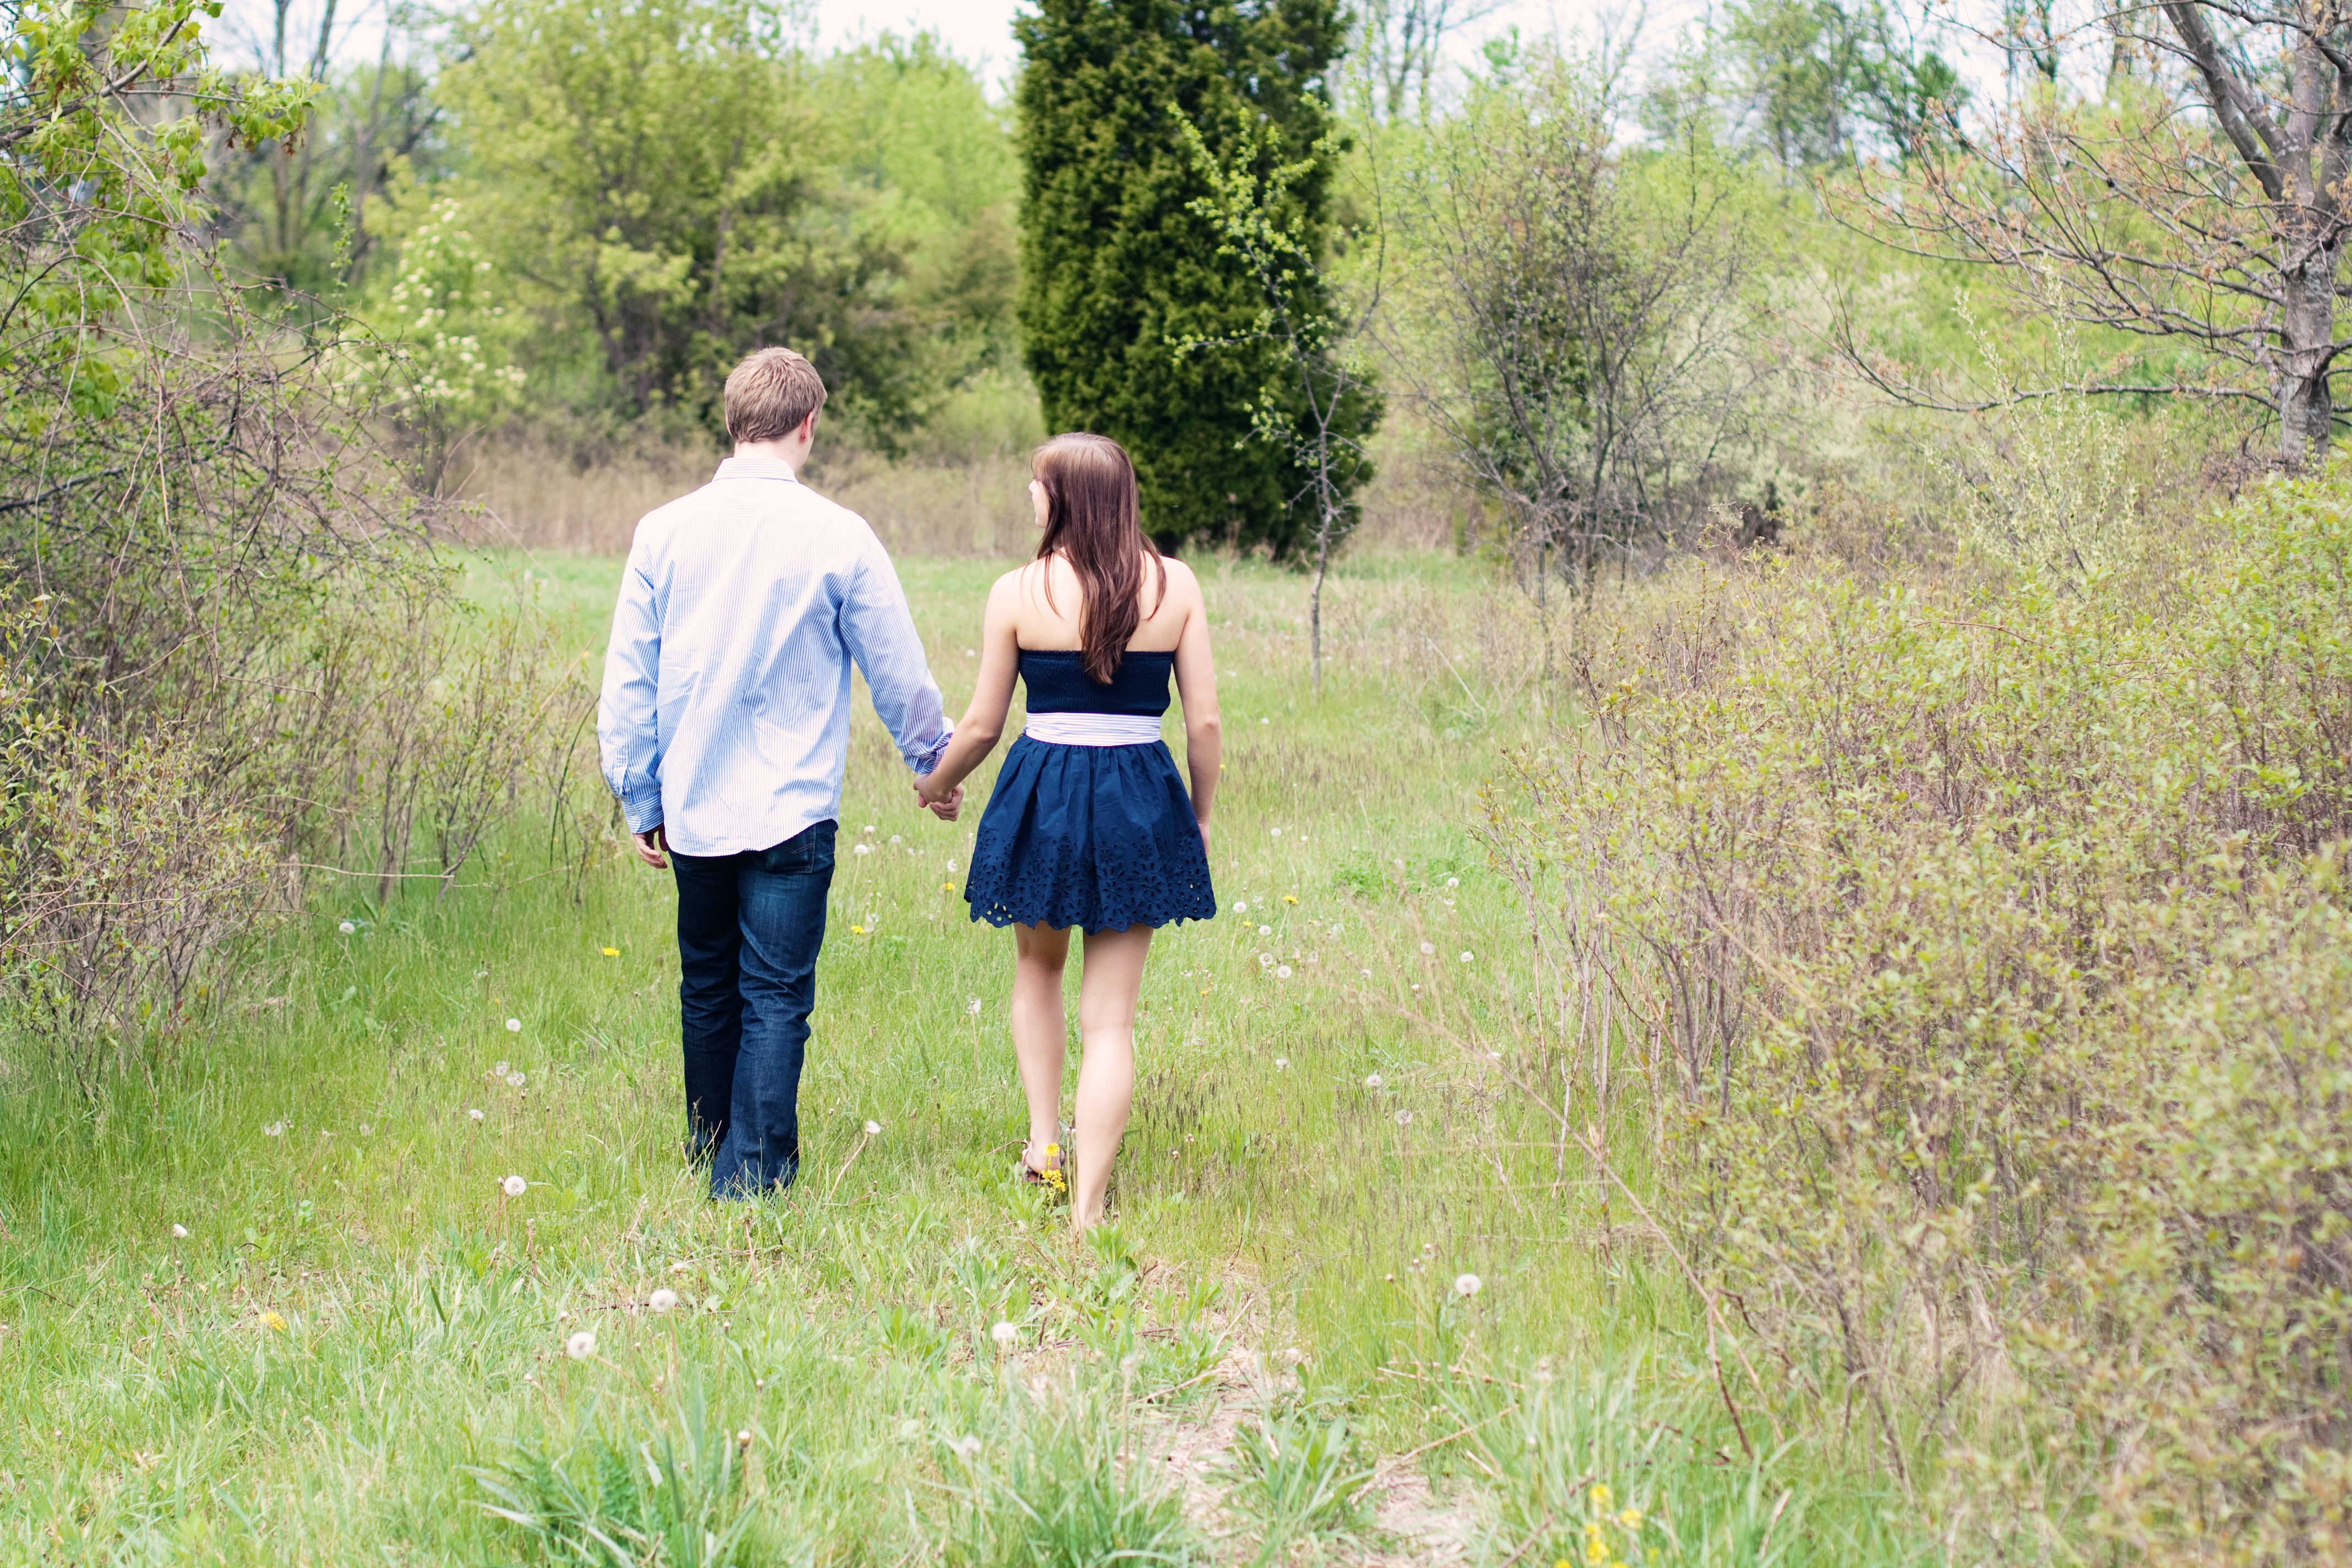
walking, people, field, meadow, country, couple, boyfriend, girlfriend, stroll, ceremony, woodland, hand holding